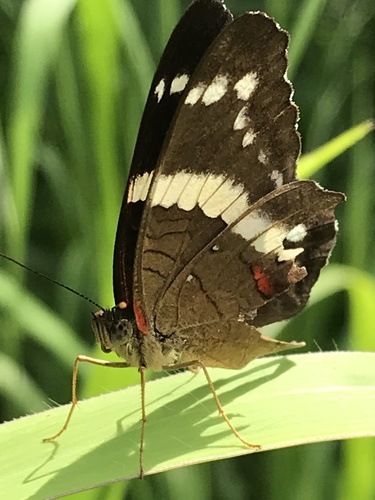
Scientific name: Anartia fatima
Common name: Banded peacock
Family: Nymphalidae
Order: Lepidoptera
Pollinator type: Primary pollinator
Habitat: Open areas and gardens
Geographic range: South America
Conservation status: Least Concern